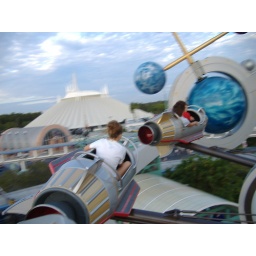
space mountain's in that white building